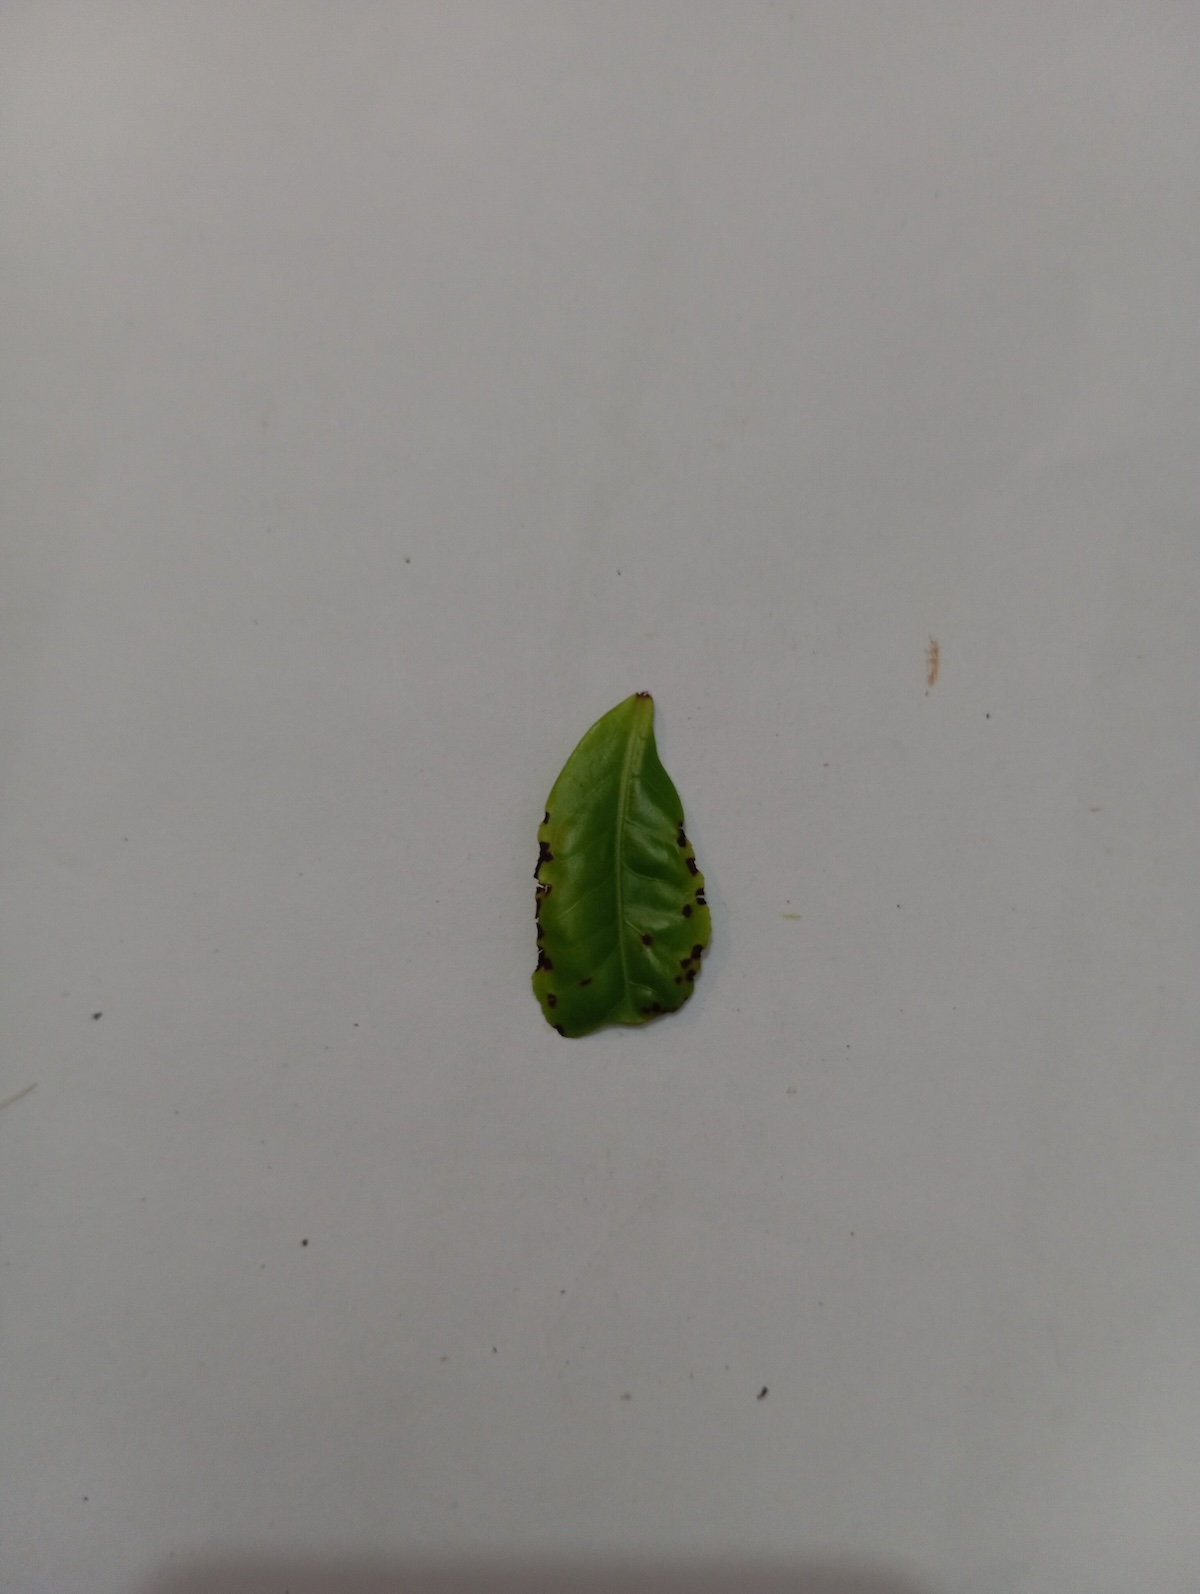
Label: Helopeltis